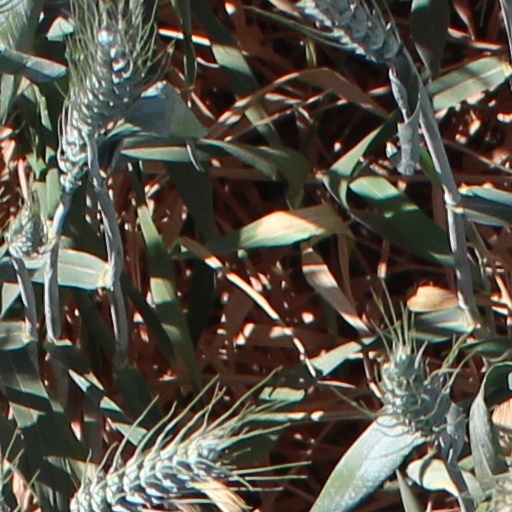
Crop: wheat